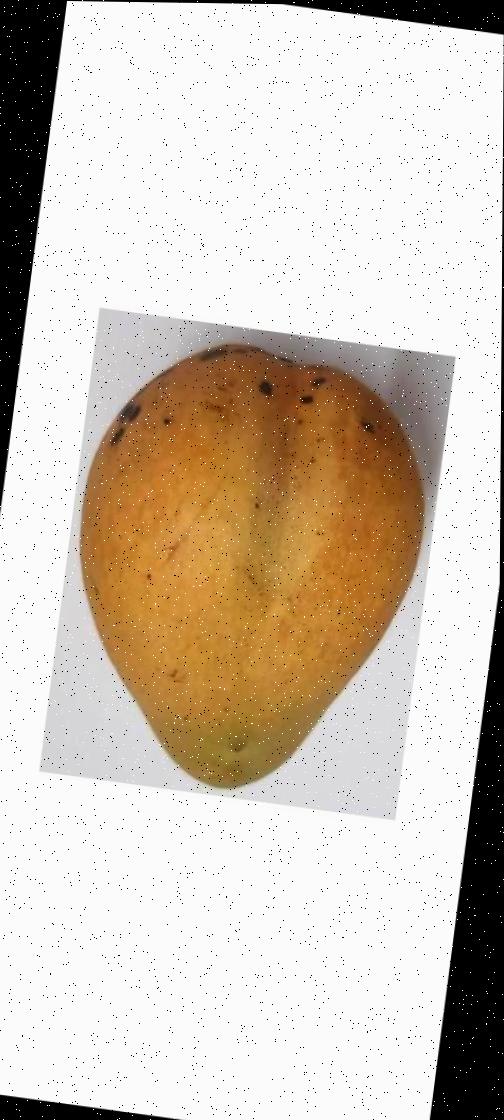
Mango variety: Bari-11